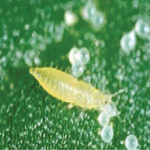
Label: thrips_disease